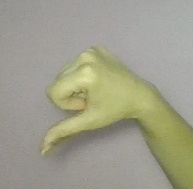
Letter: waw